2021 United States Chess Championship

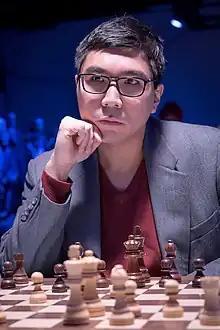
Wesley So, the winner of the tournament, maintained the title as the United States Chess Champion

The 2021 edition of the United States Chess Championship took place at the Saint Louis Chess Club in St. Louis, Missouri from 6 October to 20 October 2021. As with every United States Chess Championship tournament since 2014, it was a round-robin tournament. Twelve players were invited to compete. Besides the reigning US champion, these included the winners of the US Open Chess Championship, the US Junior Championship, and the US Senior Open Championship. The remaining players were chosen by highest invitational rating, or were selected by the United States Chess Federation (USCF) as wildcards.